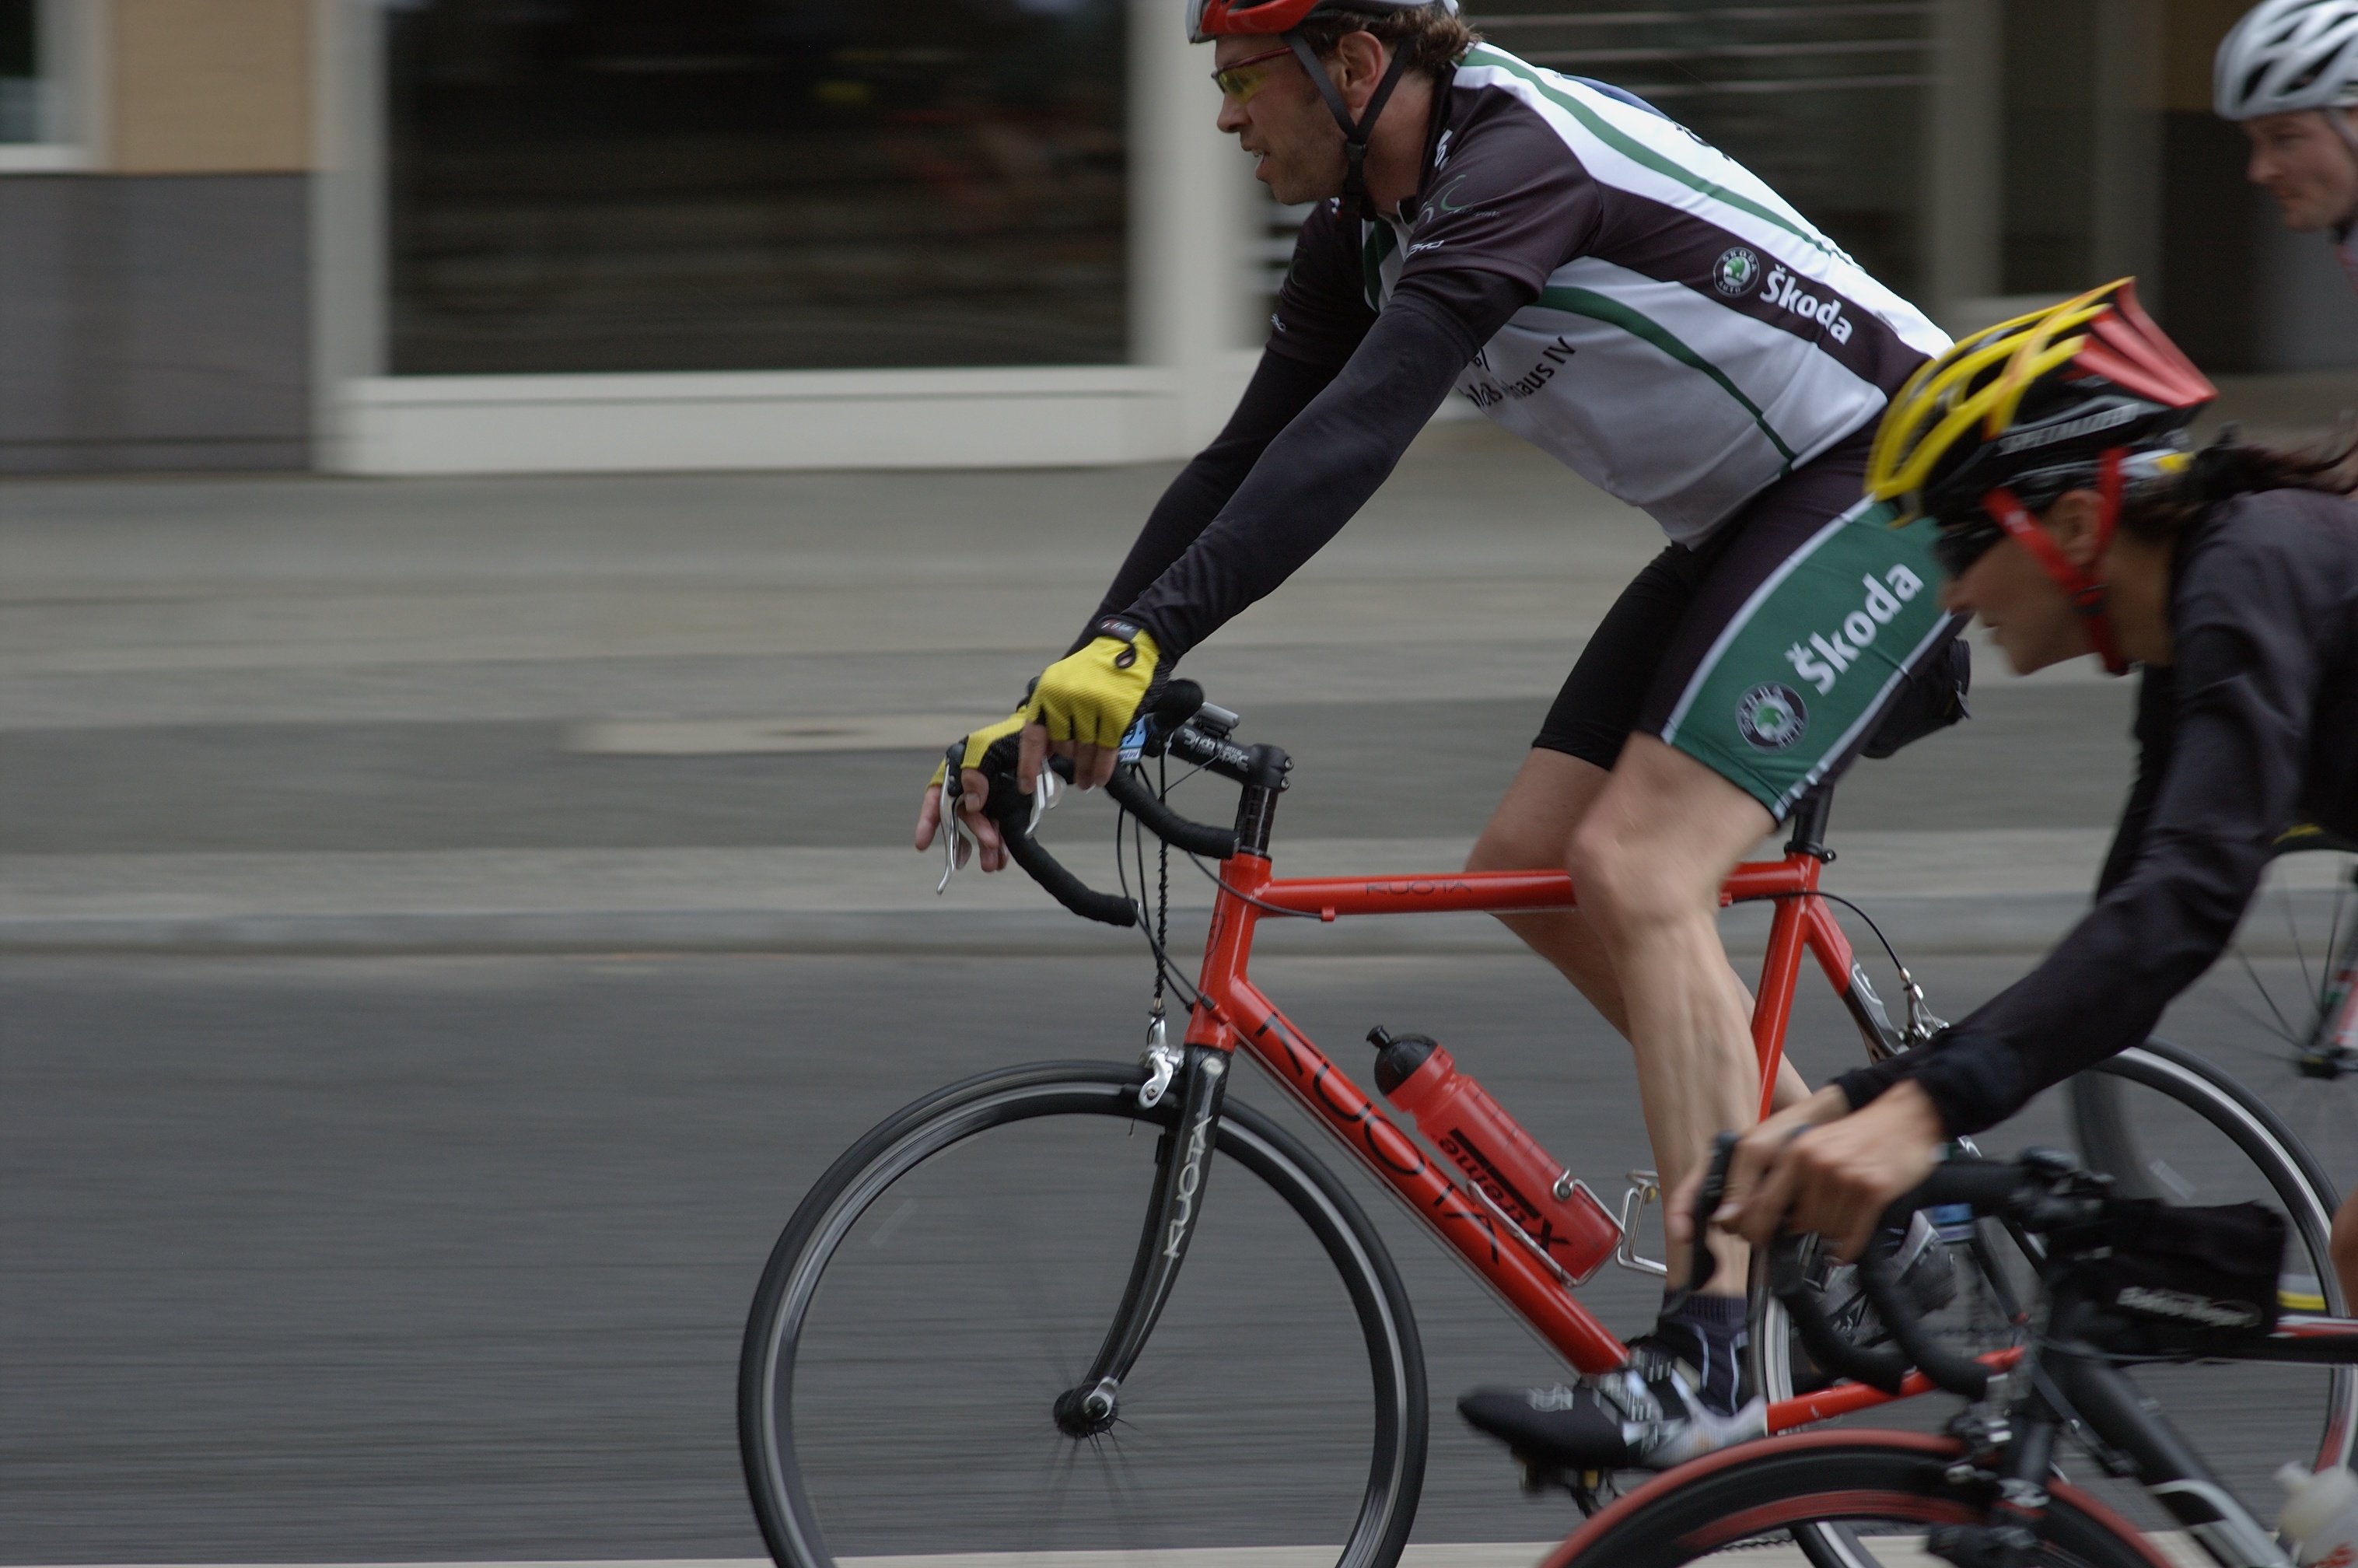
sport, bicycle, recreation, vehicle, sports equipment, mountain bike, cycling, race, sports, racing, rawtherapee, germany, deutschland, berlin, walimex, samyang, pentax, 85mm, 2010, lenstagged, steffenzahn, k100d, justpentax, berlinmitte, iamflickr, velothon, 85mmf14, walimex85mm, walimexpro8514if, radsport, skodavelothonberlin, velothonberlin, bicycle frame, road cycling, outdoor recreation, cycle sport, cyclo cross bicycle, cyclo cross, bicycle racing, road bicycle, endurance sports, racing bicycle, hybrid bicycle, road bicycle racing, duathlon, keirin